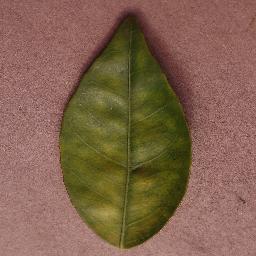
Label: Orange___Haunglongbing_(Citrus_greening)